Capernaum Church

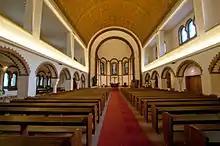
Interior towards the apsis in 2016

The new interior of 1959 under a wooden barrel vault is very plain. Behrmann created a new altar and a new pulpit. Eva Limberg (Bielefeld) designed the new christening bowl, the candlestick, carried by Apostle figures, and the lectern, depicting the scene of the Roman Centurion and Jesus. In 1958 August Wagner created new coloured windows above the altar, after the design of the Hermann Kirchberger. The windows depict the Benedictive Jesus, the Nativity of Jesus, and the "Descent of the Holy Spirit" (Pentecost). A surviving element of the original furnishing is a larger than life-sized copied statue of the benedictive Jesus after the famous statue by Bertel Thorvaldsen.